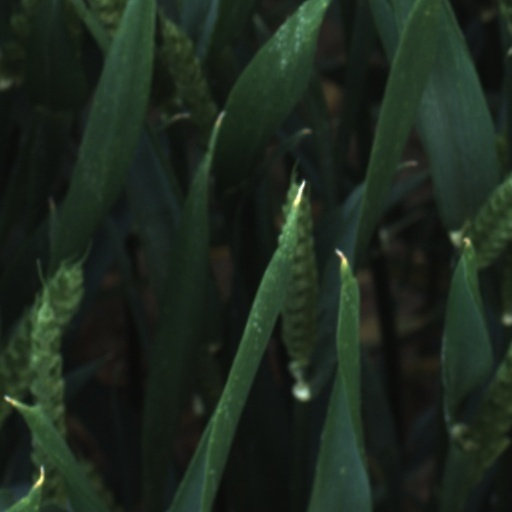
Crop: wheat